Chapultepec metro station

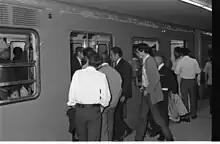

The station logo depicts a grasshopper ("chapulín"). The station's name comes from the Bosque de Chapultepec, a large nearby park that contains a hill with the same name. Chapultepec means "grasshopper hill" in Nahuatl. The station was opened on 5 September 1969 with service eastward to Sevilla, when Chapultepec served as the western terminus of Line 1. Westward service from Chapultepec to Juanacatlán started 11 April 1970.